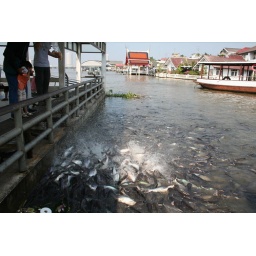
Feeding the fish by the river ferry